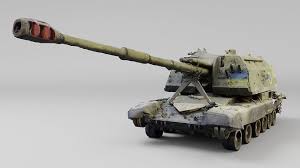
Label: Self Propelled Artillery